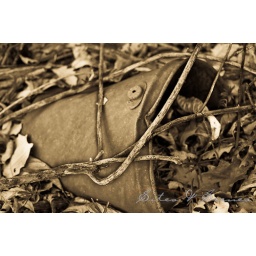
An old rusty bucket found in the field behind my house